Terrence Ross

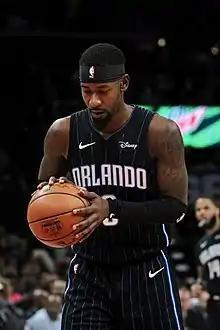
Ross with the Orlando Magic in 2019

Terrence James Elijah Ross (born February 5, 1991) is an American former professional basketball player. A shooting guard/small forward, he played college basketball for the Washington Huskies, where he was a first-team All-Pac-12 selection before being drafted eighth overall in the 2012 NBA draft by the Toronto Raptors.